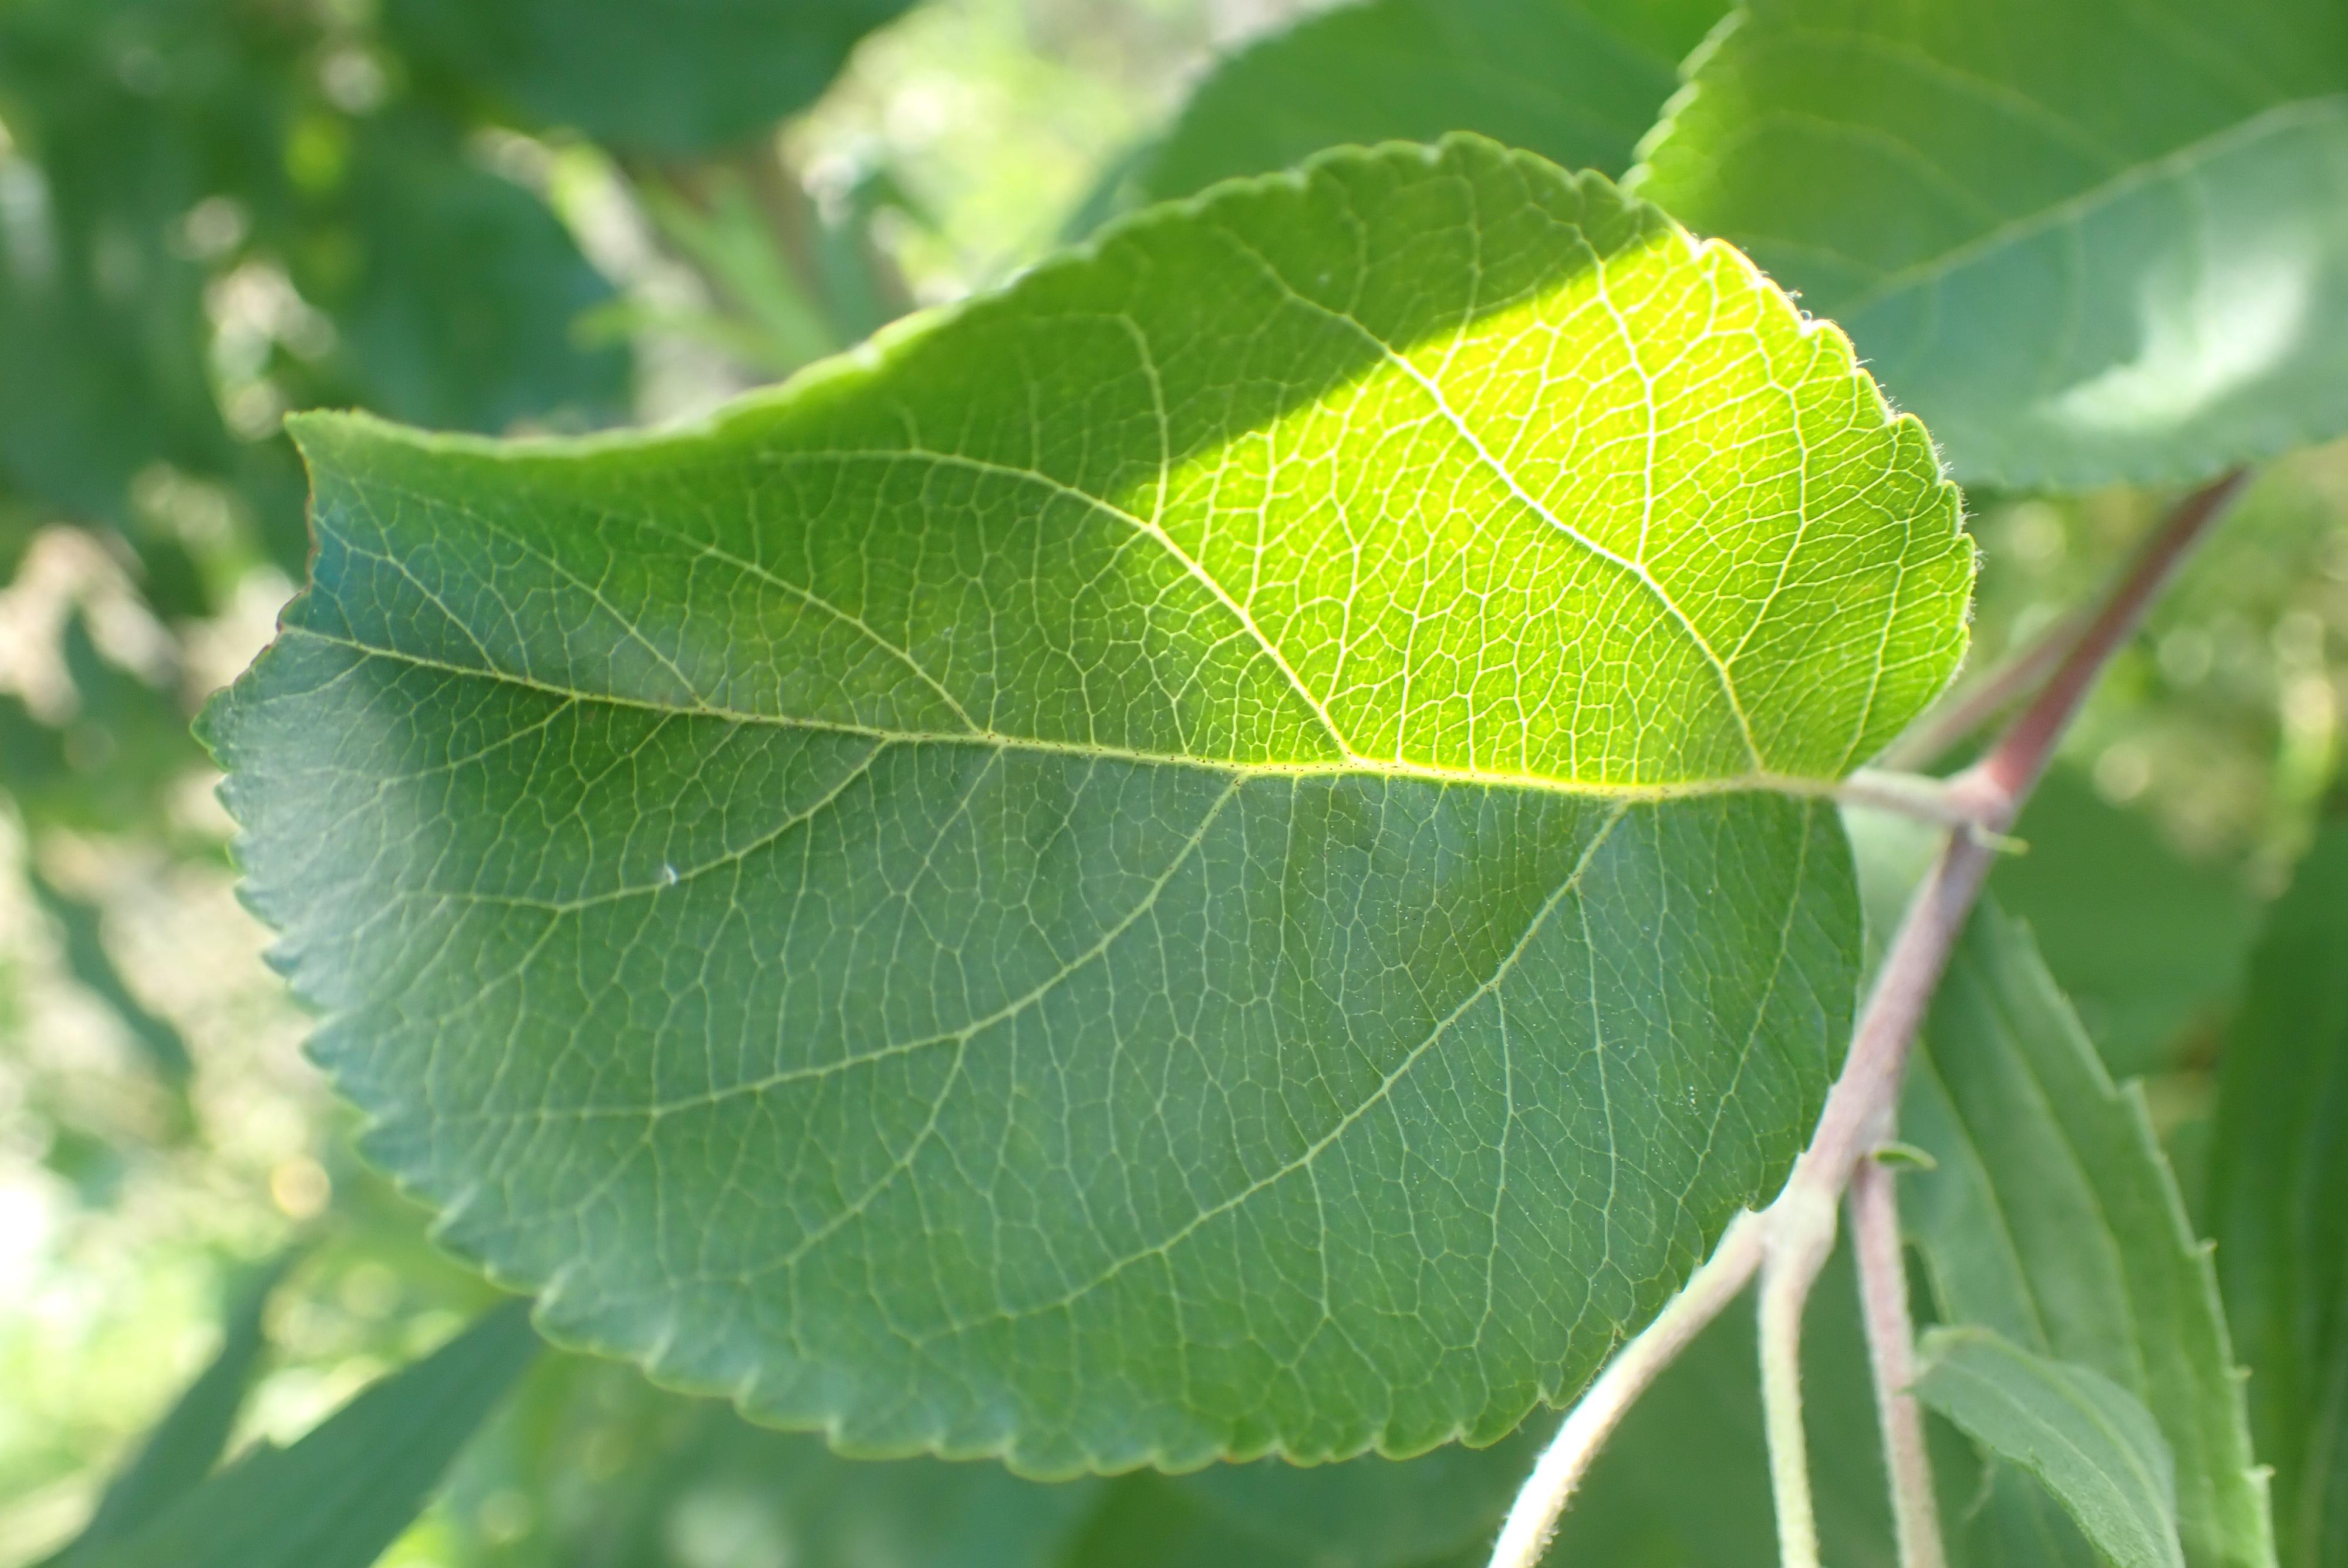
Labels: healthy